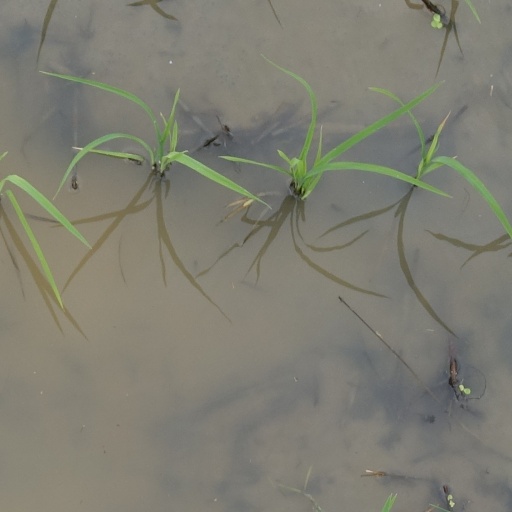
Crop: rice